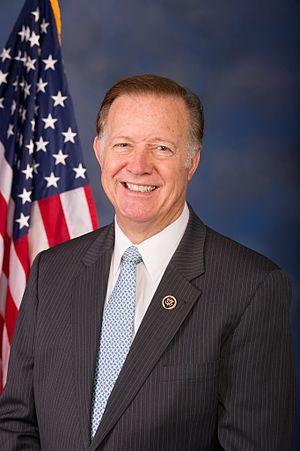
Randall Keith Weber dit Randy Weber, né le 2 juillet 1953 à Pearland, est un homme politique américain, élu républicain du Texas à la Chambre des représentants des États-Unis depuis 2013.
Le Texas dispose de 36 élus à la chambre des représentants des États-Unis.